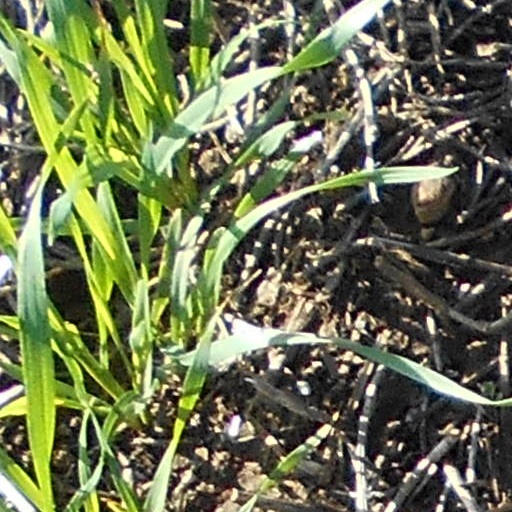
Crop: wheat